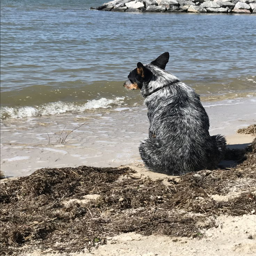
just a great pic of person at the beach .